Yasothon

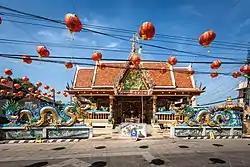
Yasothon City Pillar Shrine

The city has a significant Thai Chinese presence. The city pillar, erected in 2530 BE (1987), is housed in a shrine that resembles a Chinese temple. A Chinese warrior represents the city spirit in the annual parade celebrating the Chinese lunar date of the shrine's dedication.